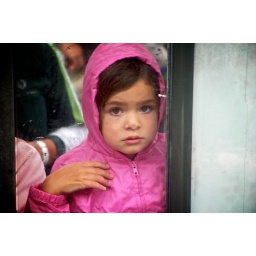
girl in pink jacket